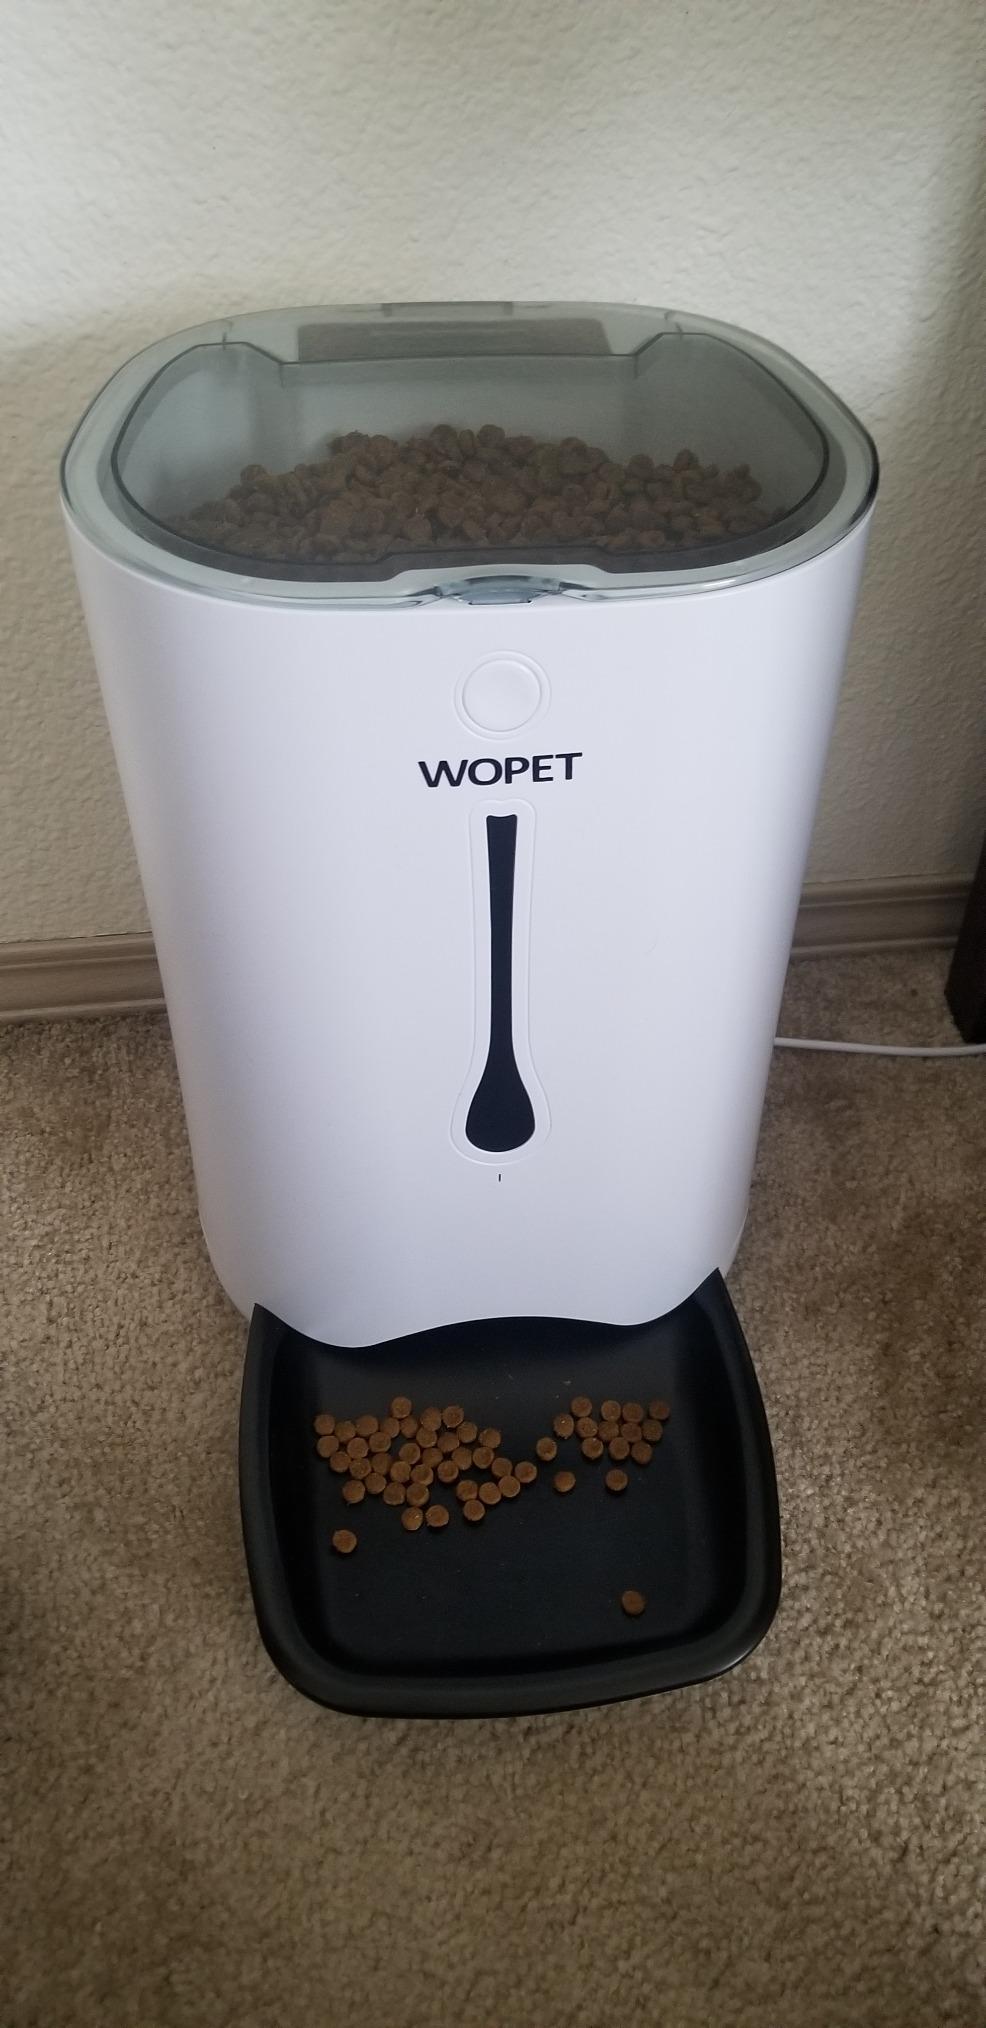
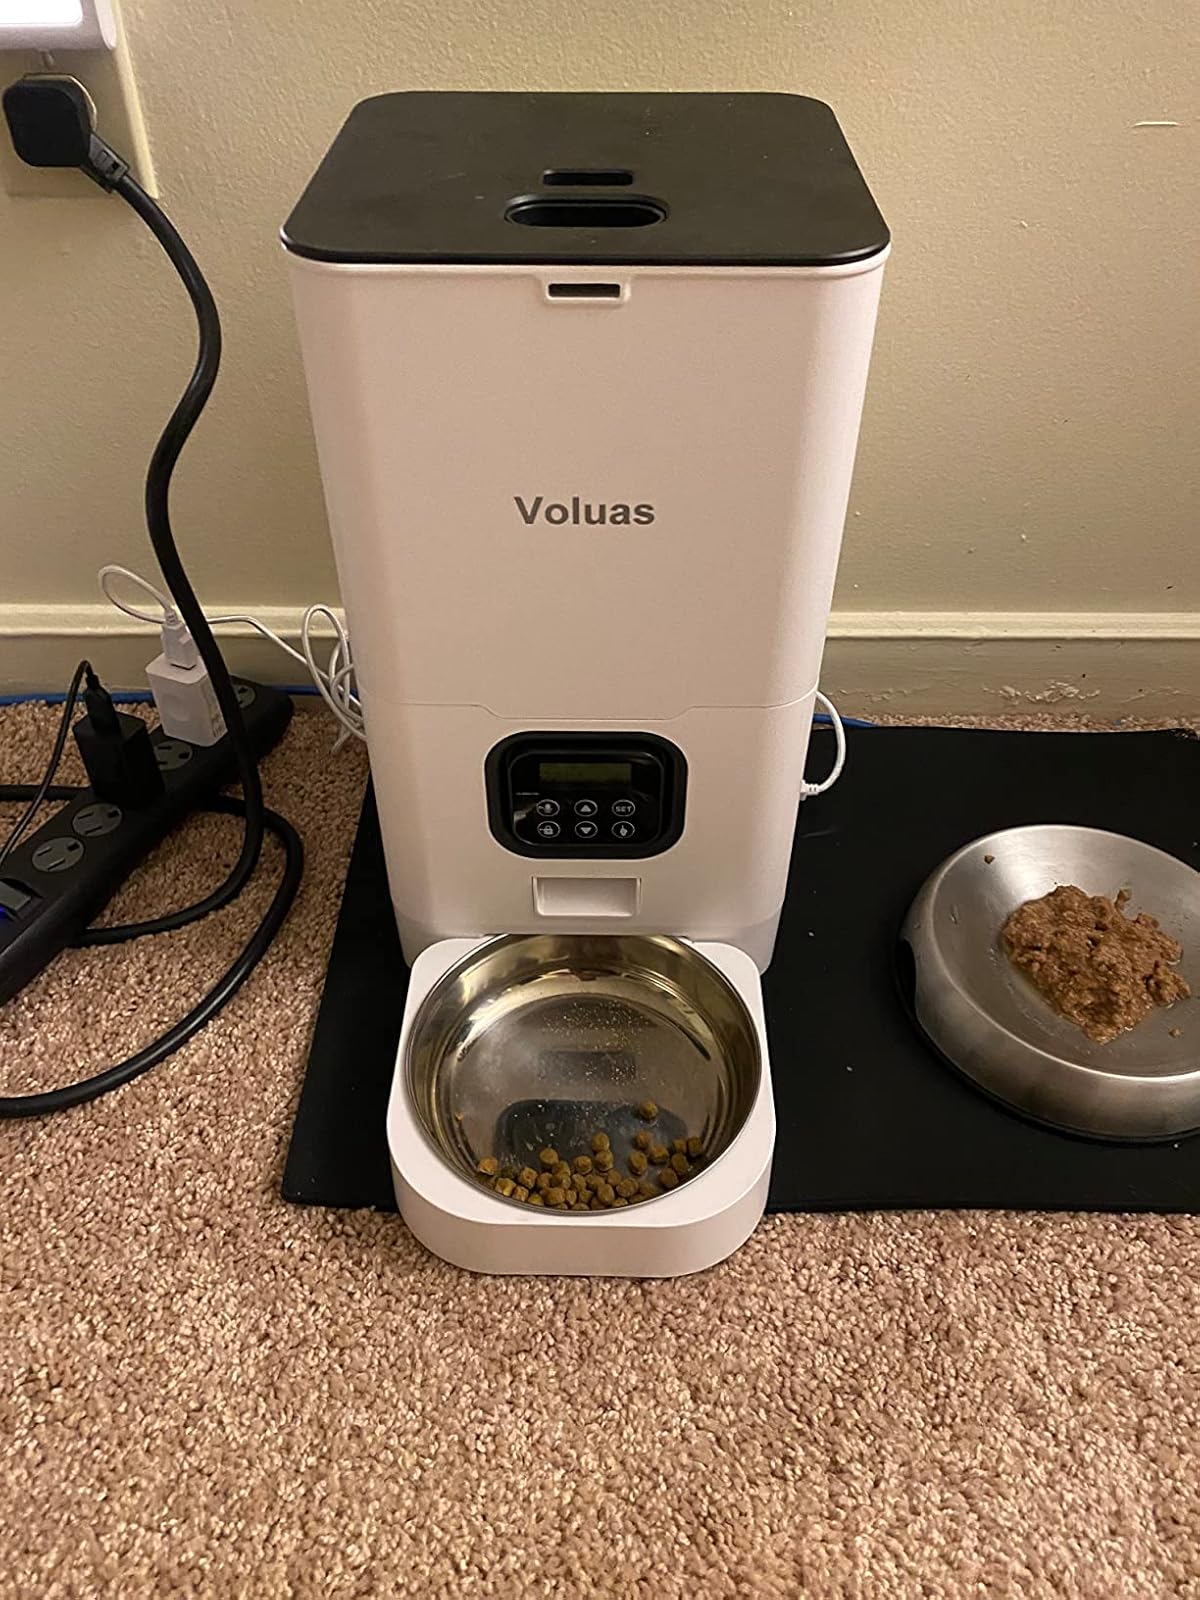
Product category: items_feeder
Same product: no